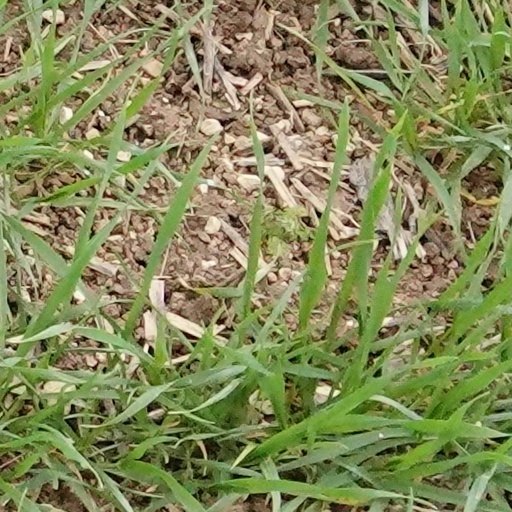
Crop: wheat